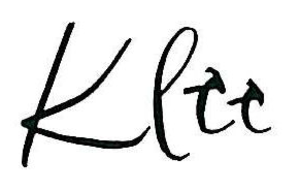
Paul Klee, est un peintre d'origine allemande, mais d'identité culturelle suisse, né le 18 décembre 1879 à Münchenbuchsee et mort le 29 juin 1940 à Locarno.